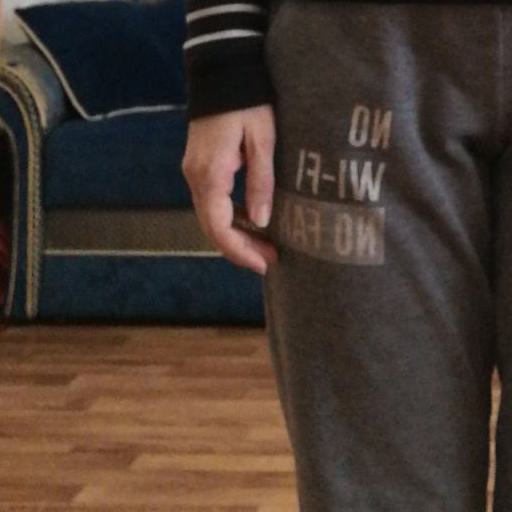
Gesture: no_gesture